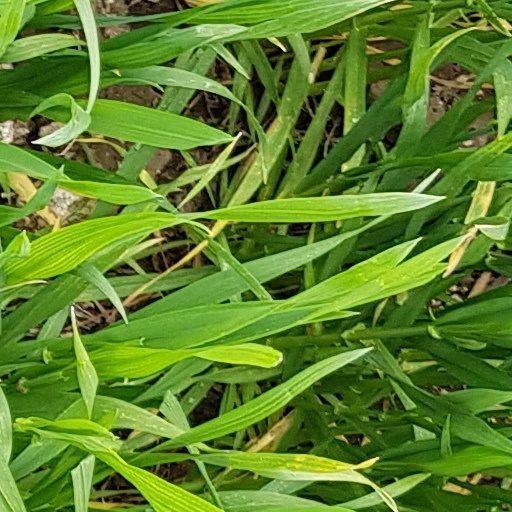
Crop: wheat